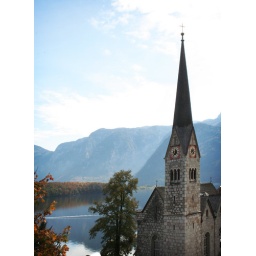
Hallstatt's Lutheran church sits by the shore of the lake that bears the town's name.